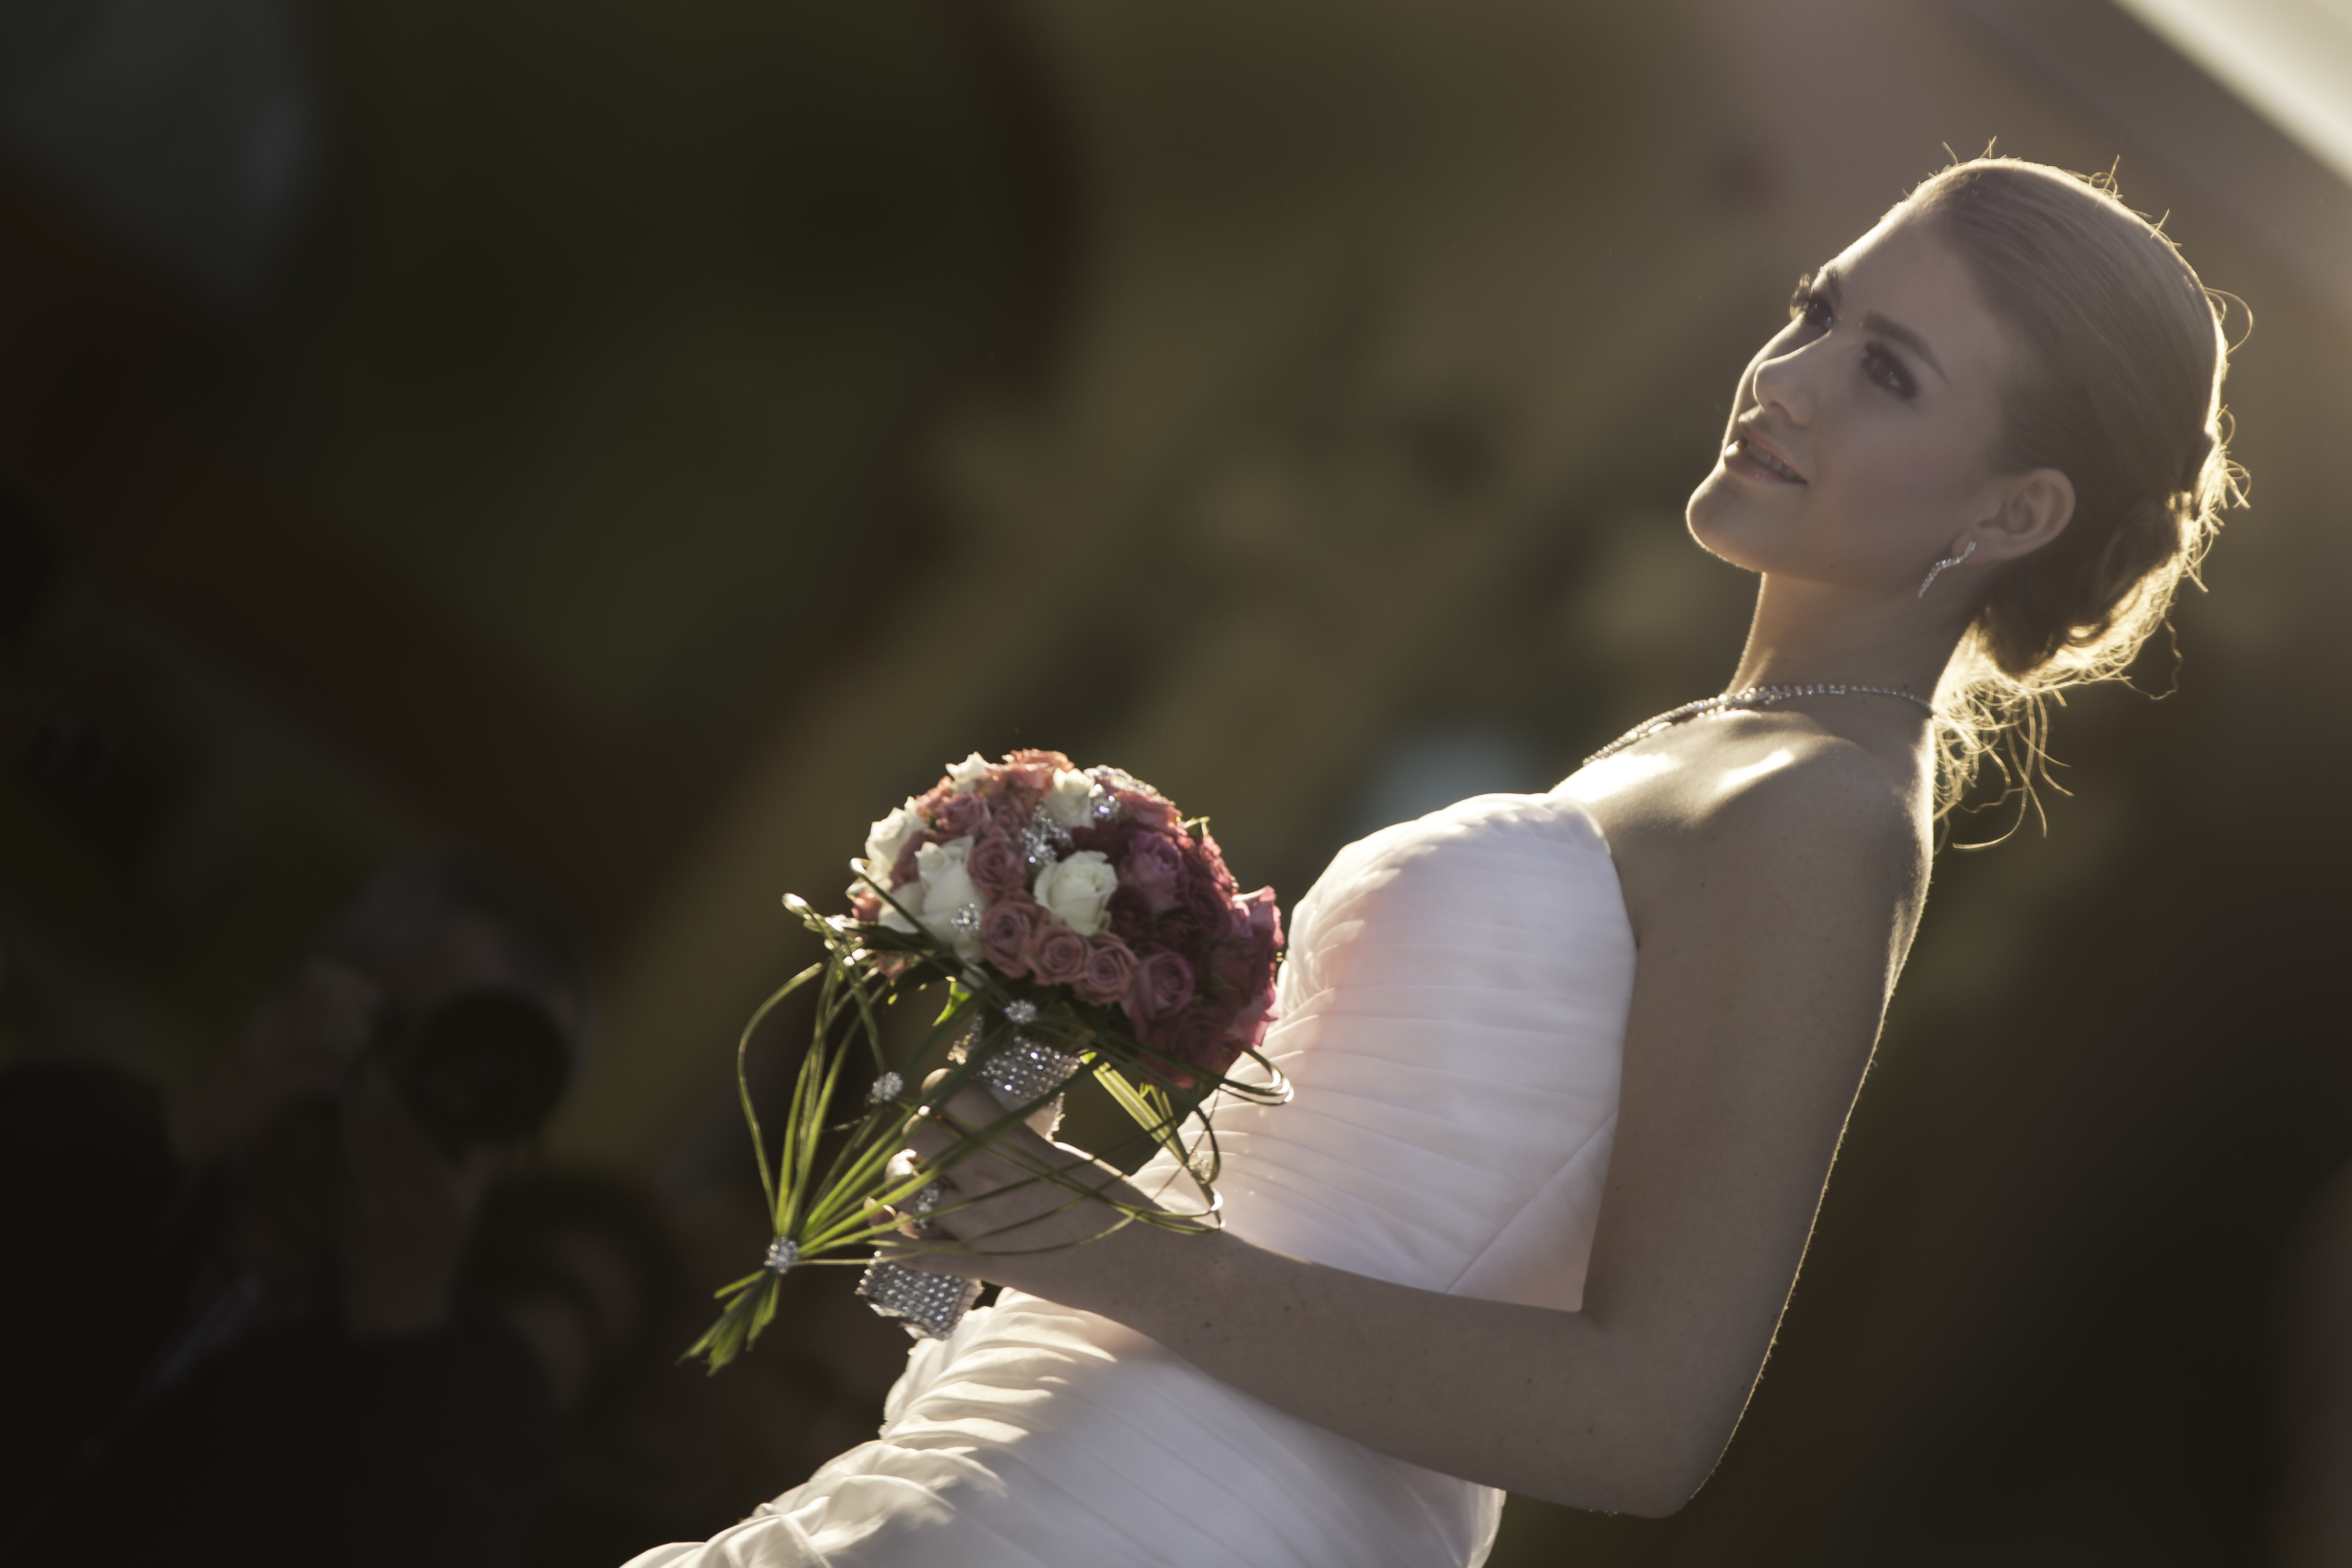
woman, photography, flower, bouquet, romance, wedding, bride, groom, ceremony, photograph